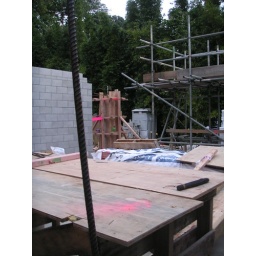
Looking SE across to the front door from the dining in NW corner of the house